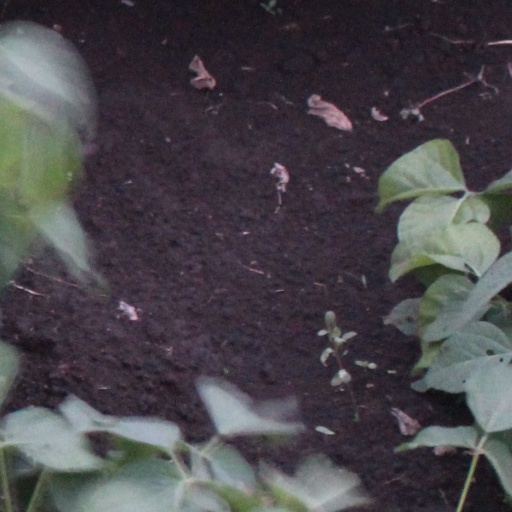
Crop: soybean